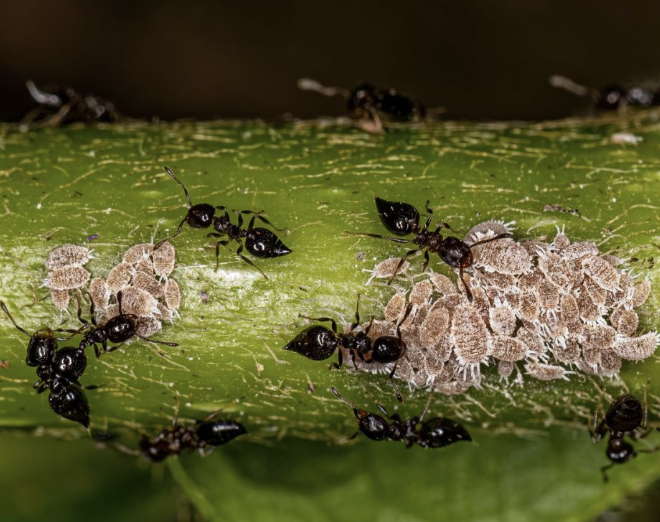
Label: mealybug_infestation